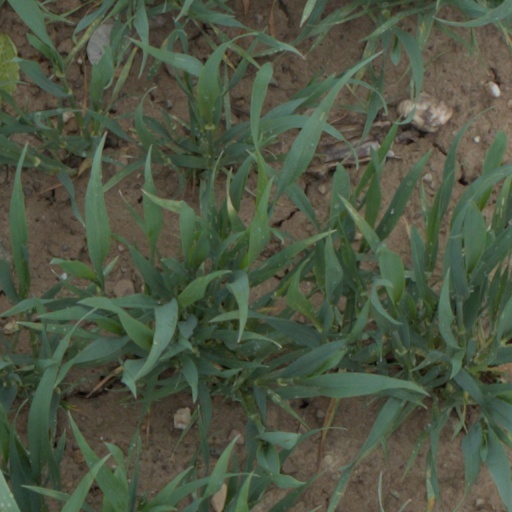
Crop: wheat